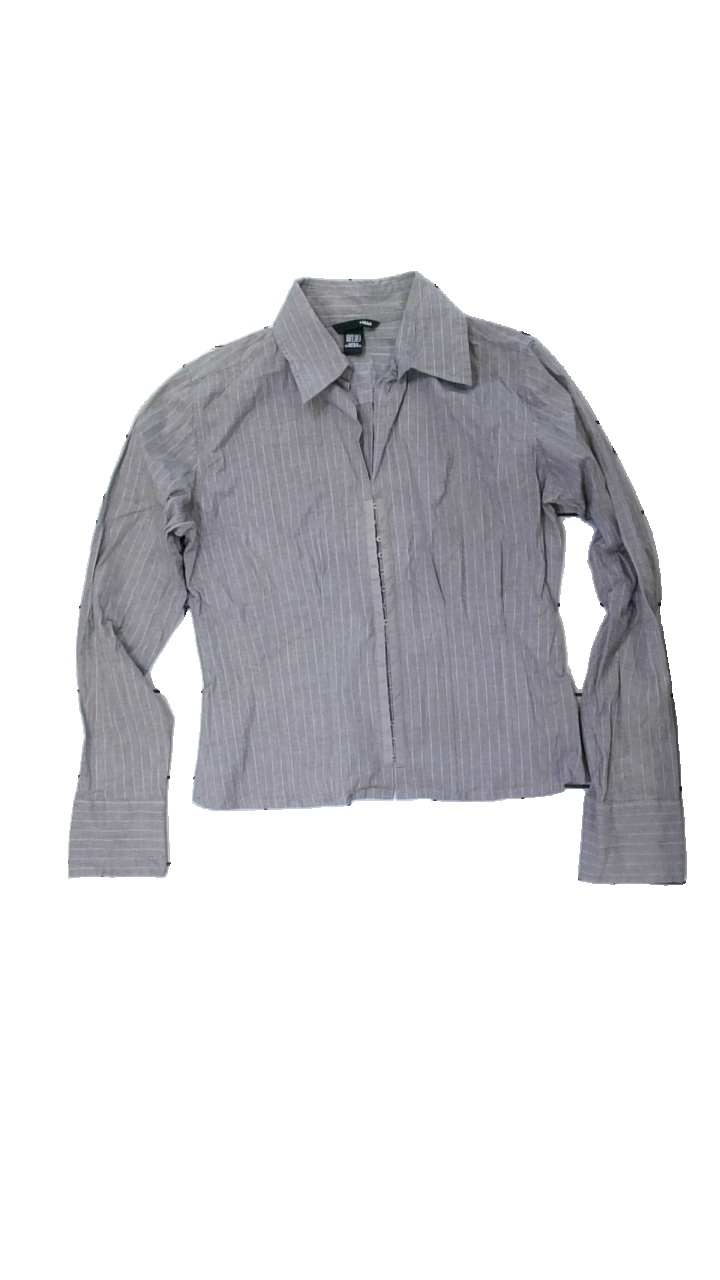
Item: Blouse (Ladies)
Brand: H&m
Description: randig skjorta/blus, lite urtvättad
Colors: Grey, White
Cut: Regular
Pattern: Striped
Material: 100% cotton
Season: All
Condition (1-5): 3
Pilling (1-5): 5
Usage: Reuse
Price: <50